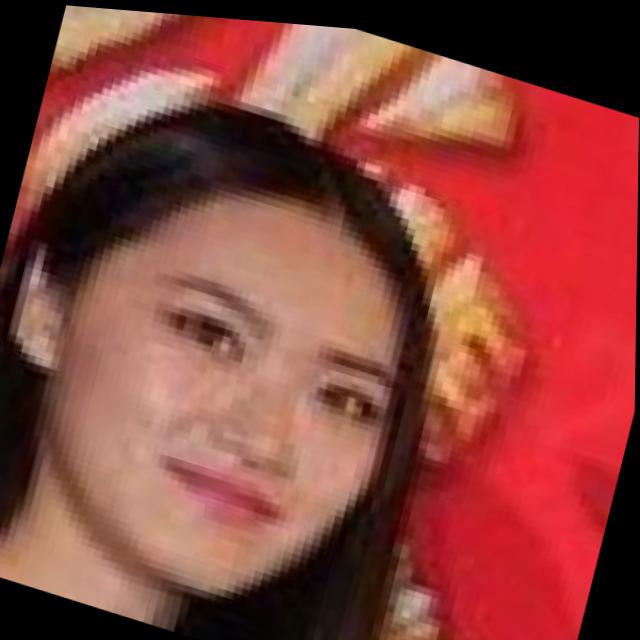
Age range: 21-44